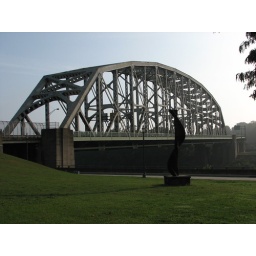
bridge over delaware river easton pa.by bigshoot1966